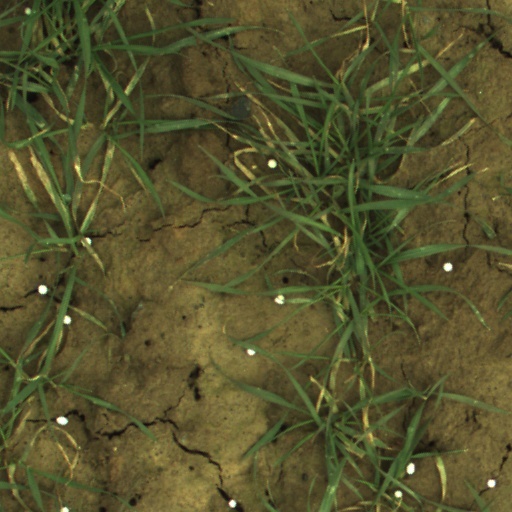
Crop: wheat